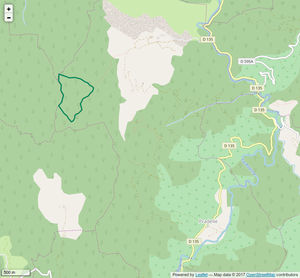
Périmètre de la RNR de la grotte des Sadoux.
La réserve naturelle régionale de la grotte des Sadoux est une réserve naturelle régionale située en Auvergne-Rhône-Alpes. Classée en 2010, elle occupe une surface de 30 hectares et protège une cavité utilisée comme gîte pour les chauves-souris.